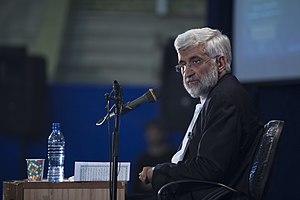
Saïd Jalili, né le 6 septembre 1965 à Mashhad , est un diplomate et homme politique iranien. 한국어: 사이드 잘릴리 는 이란의 정치가이다. 2013년 5월 현재 국가안전보장 최고회의 서기. עברית: סעיד ג'לילי הוא פוליטיקאי איראני, חבר המועצה האיראנית לאבטחת אינטרס המשטר Македонски: Саед Џалили . Тој е ирански државник и секратар на Вишиот совет за национална безбедност на Иран од 20 октомври 2007. пред тоа секретар беше Али Лариџани. 日本語: サイード・ジャリーリー は、イランの政治家。前国家安全保障最高評議会書記。日本語メディアではジャリリ、ジャリリーと表記されることがある。 Norsk bokmål: Saʿīd Jalīlī er en iransk diplomat og politiker for Fronten for islamsk revolusjonær stabilitet og tidligere Ingeniørenes islamske samfunn. Som sektretæren til Irans øverste nasjonale sikkerhetståd er han landets øverste forhandler om atomkraft. Русский: Саид Джалили иранский государственный деятель, представитель Высшего руководителя Ирана в Высшем совете национальной безопасности. Svenska: Saeed Jalili född 6 september 1965 i Mashhad, är en iransk politiker, islamist och diplomat som i egenskap av sekreterare i Irans nationella säkerhetsråd, är Irans högste förhandlare i den omstridda frågan om Irans kärnenergiprogram och deras eventuella kärnvapenprogram. Türkçe: Said Celili İran'ın Ulusal Güvenlik Yüksek Konseyi eski başkanı ve eski nükleer başmüzakerecisi.